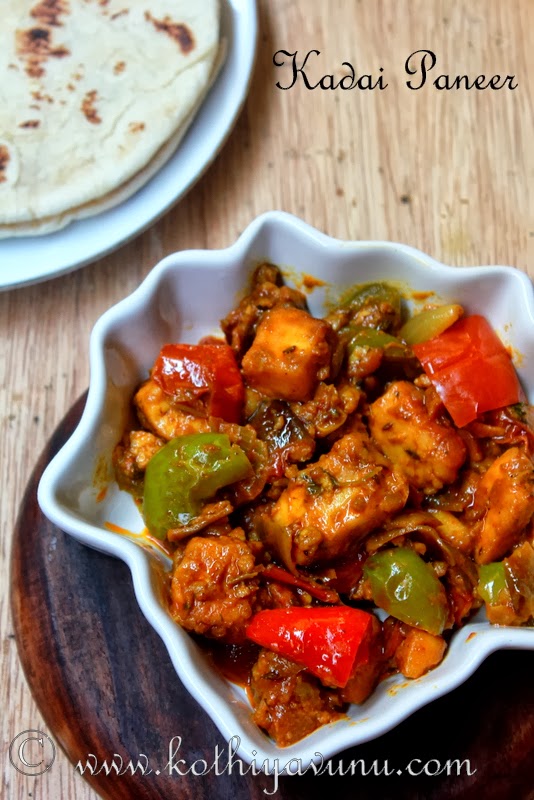
Dish: kadai_paneer